Thomas Soulemont

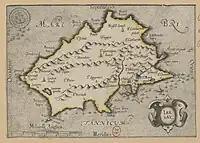

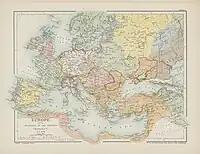

Thomas Soulemont, a member of a prominent Guernsey and Jersey family, is said to have been born at Guernsey, but was more probably a native of Jersey. He was born in or before 1500. According to Wood he was educated at Oxford, and then entered the king's service. As a native of Jersey he was naturally a good French scholar, and before October 1532 he was appointed secretary of the French tongue to the king. In that month Nicholas Hawkins wished to take Soulemont with him on his embassy to Charles V, but Soulemont's services were required by Henry VIII in his interview with Francis at Calais. On 23 July 1534 he was collated to the prebend of Moreton Magna in Hereford Cathedral (Le Neve gives his name as 'Colemount'), and on 25 April 1537 to the prebend of Knaresborough in York Cathedral. About the same time he became secretary to Cromwell, and in 1540 he was clerk of the parliaments. On 5 January 1538–9 Thomas Wriothesley (afterwards first Earl of Southampton) received license to alienate to Soulemont the manors of Forwood and Fowey, Cornwall. On 13 July 1539 he was granted a lease of some buildings on the site of Greyfriars, London, and on 13 December following he received the nunnery of Canonleigh, with the tithes of Hokeforde rectory and Burlescombe church, Devonshire. He died on 12 July 1541, his heir being his brother John Soulemont, aged forty years. His successor as clerk of the parliaments was (Sir) William Paget (afterwards first Baron Paget).